J.League Winning Eleven 2008 Club Championship

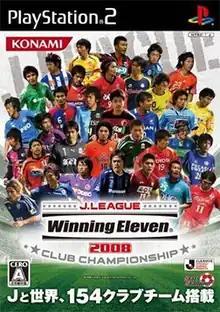
Cover art

J-League Winning Eleven 2008 Club Championship is the latest edition to the Winning Eleven J-League series. This game is an update to the J-League Winning Eleven 2007 Club Championship and the game was only released in Japan. The game only features club teams and include all teams from J-League.